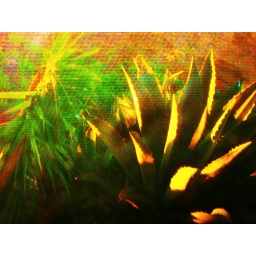
early morning sun on the garden beneath the bedroom window